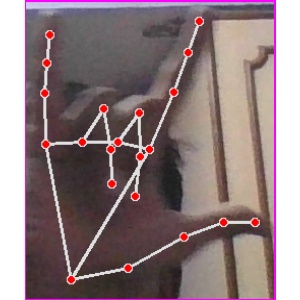
अक्षर: व